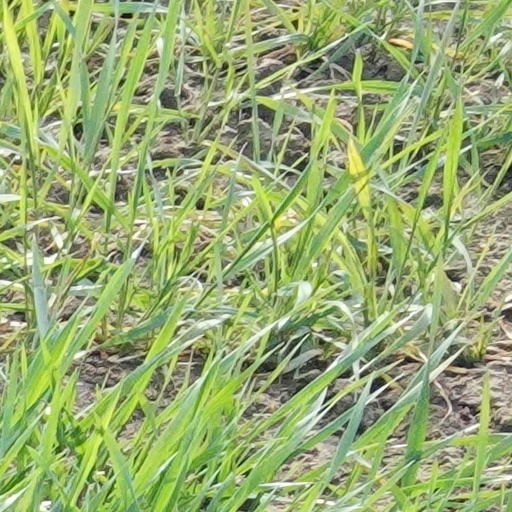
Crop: wheat